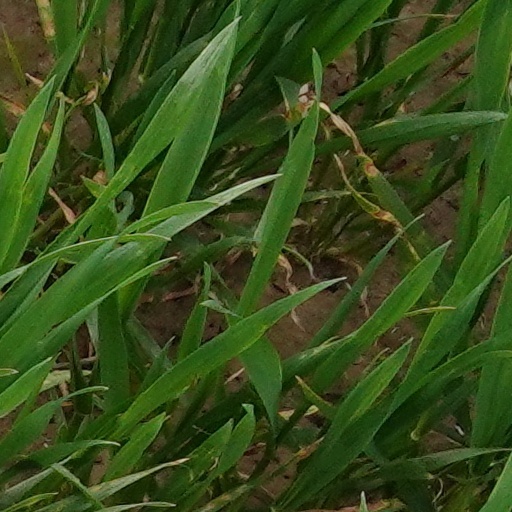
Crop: wheat